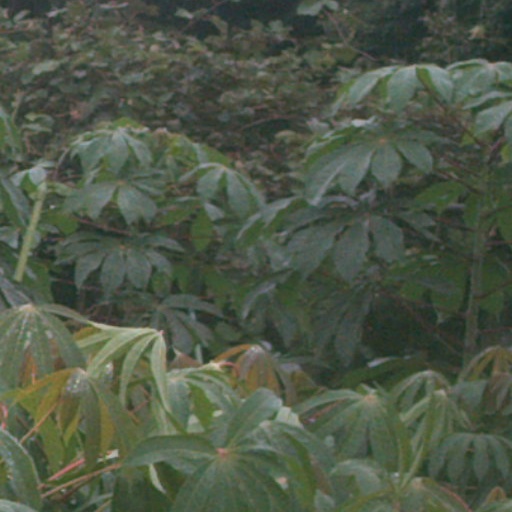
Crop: cassava